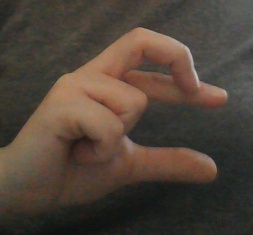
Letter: thal